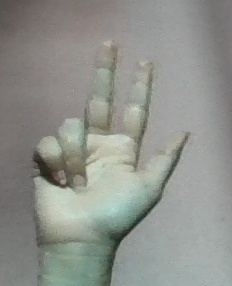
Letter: al